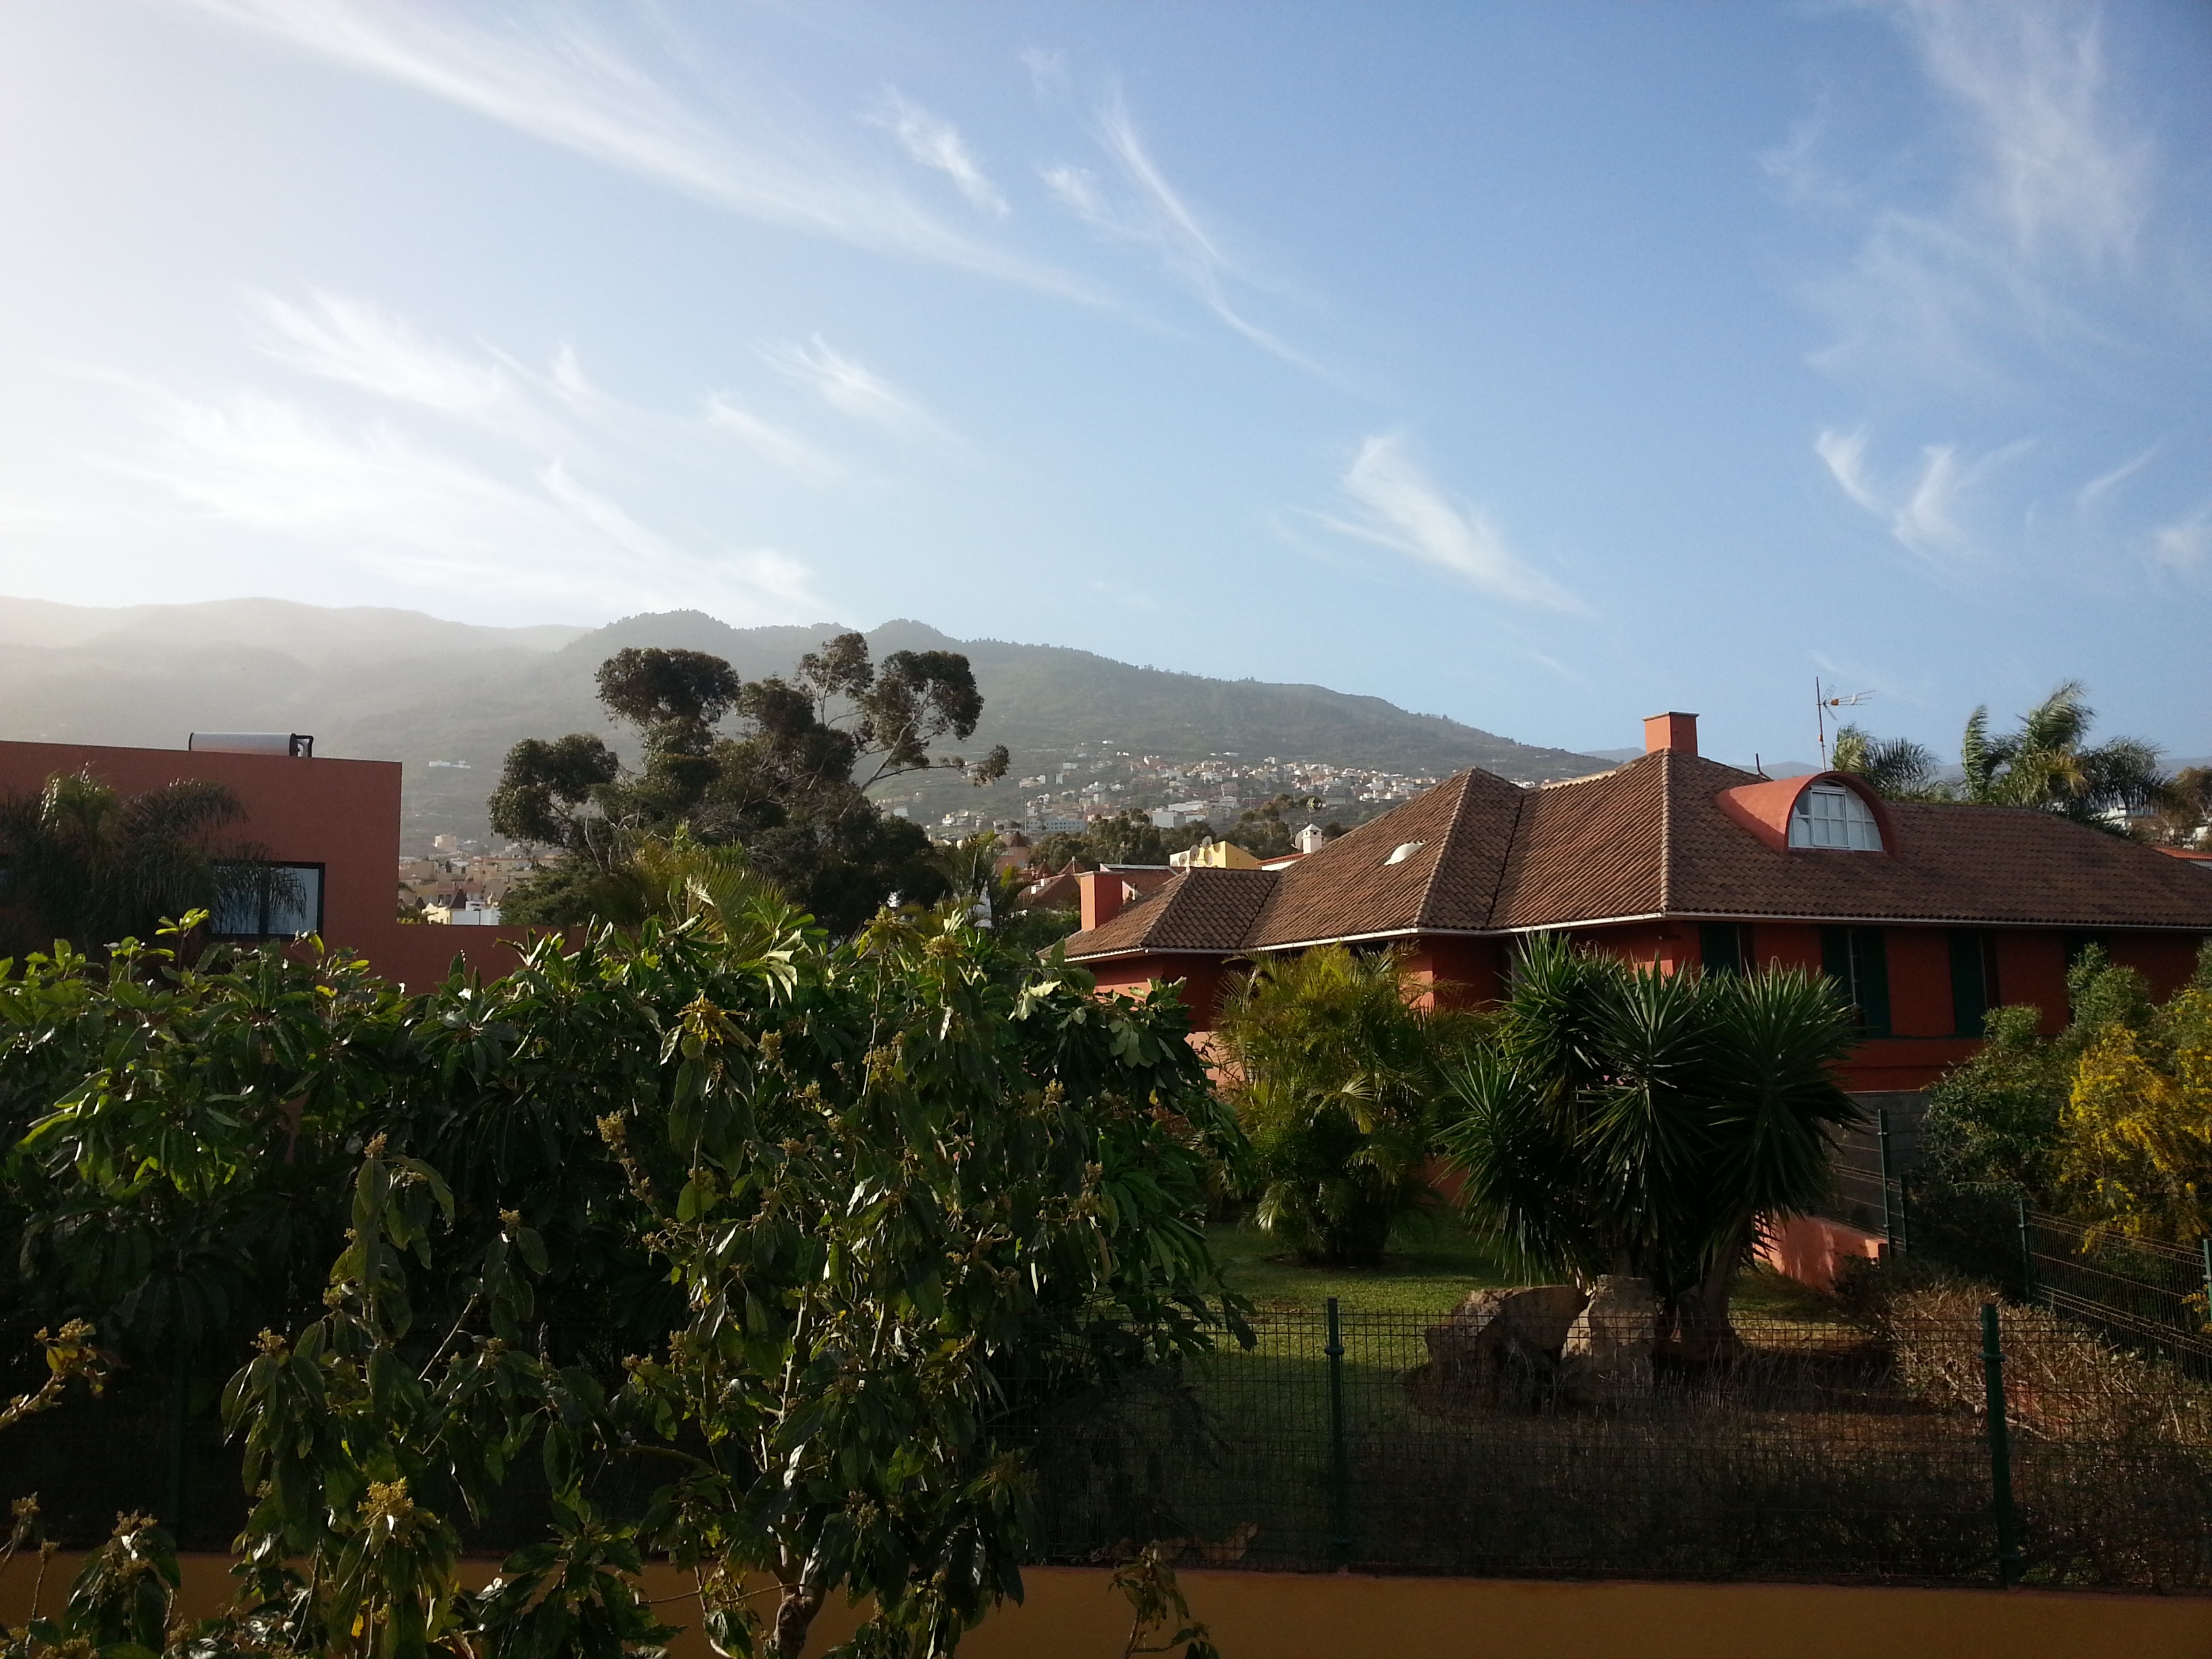
architecture, villa, house, town, view, city, home, vacation, village, suburb, property, tourism, buildings, resort, tenerife, estate, the roofs, real estate, residential area